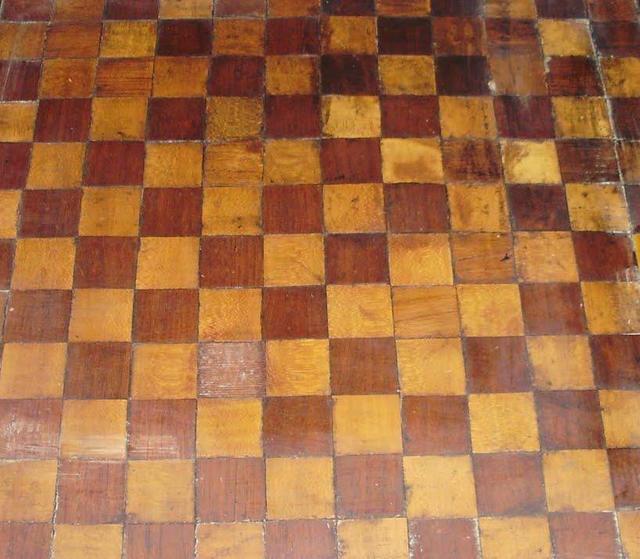
Texture: chequered